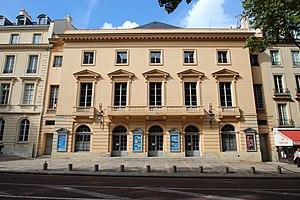
Théâtre Montansier à Versailles en France.
Un certain nombre d'œuvres cinématographiques et télévisuelles ont été tournés dans le département des Yvelines.